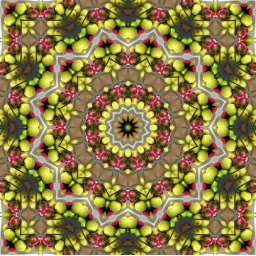
I took a photo of apples in a glass bowl, apples make perfect kaleidoscopes